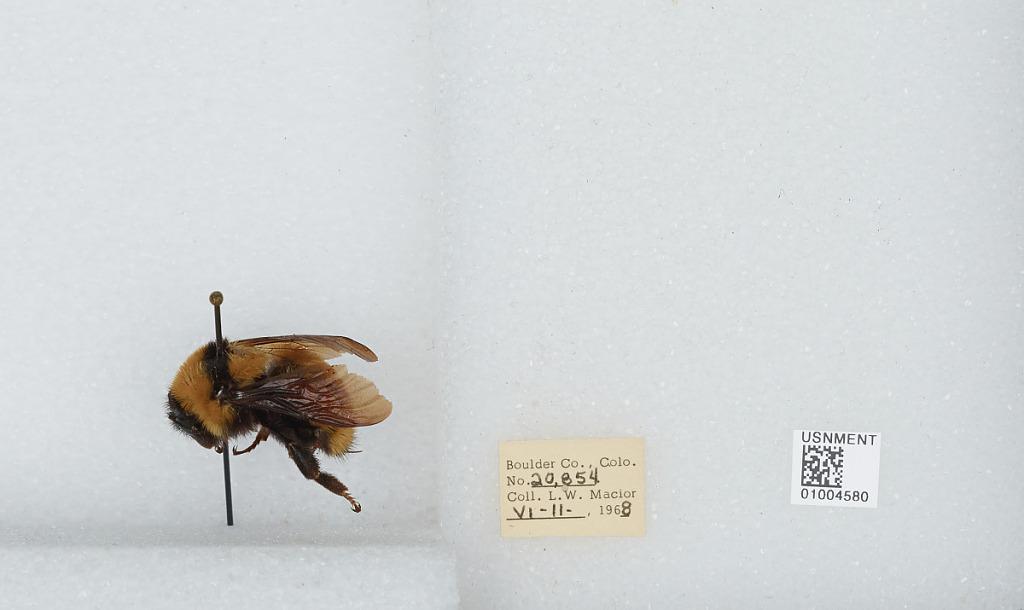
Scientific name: Bombus (Fervidobombus) fervidus fervidus (Fabricius)
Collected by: L. Macior
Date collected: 1968-6-11
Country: United States
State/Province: Colorado
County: Boulder
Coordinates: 40.09, -105.36